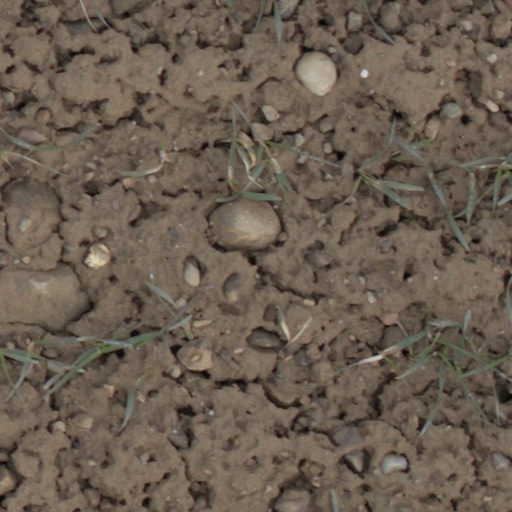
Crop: wheat